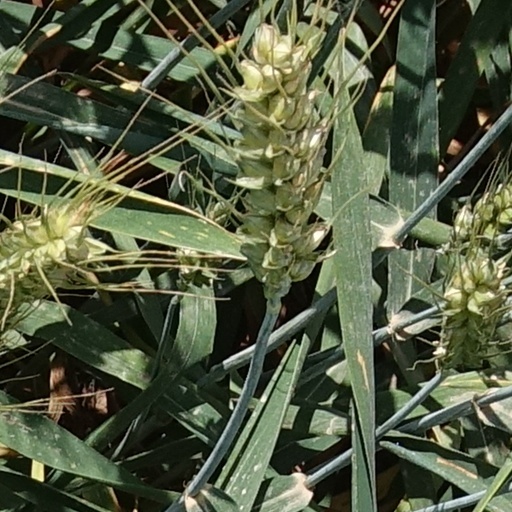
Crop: wheat